Madagascar: Escape 2 Africa

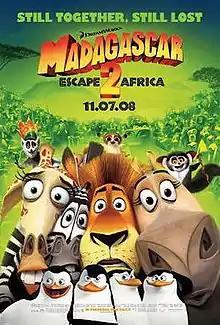
Theatrical release poster

Madagascar: Escape 2 Africa (also known as Madagascar 2: Escape to Africa) is a 2008 American animated adventure comedy film produced by DreamWorks Animation SKG and PDI/DreamWorks and distributed by Paramount Pictures. The second in the "Madagascar" film series, it was directed by Eric Darnell and Tom McGrath and written by Etan Cohen, Darnell, and McGrath. The film features Ben Stiller, Chris Rock, David Schwimmer, Jada Pinkett Smith, Sacha Baron Cohen, Cedric the Entertainer, Andy Richter, Elisa Gabrielli, McGrath, Chris Miller, Christopher Knights, and Conrad Vernon reprising their voice acting roles from the first film, joined by new cast members Bernie Mac, Alec Baldwin, Sherri Shepherd, and will.i.am, as well as voice acting veteran John DiMaggio. In the film, the main characters, a party of animals from the Central Park Zoo whose adventures have taken them to Madagascar find themselves in the African savannas, where they meet others of their species and where Alex the lion reunites with his parents.